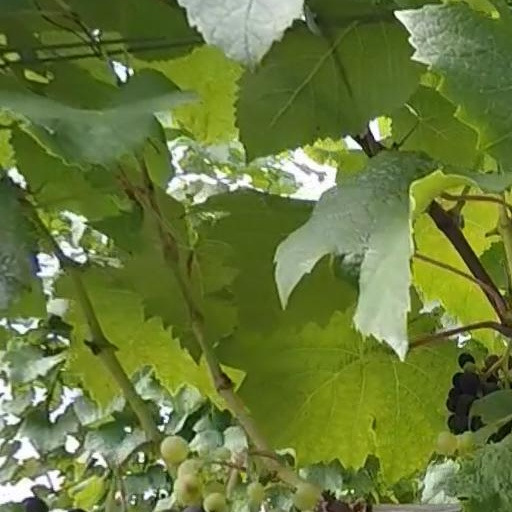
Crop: grape